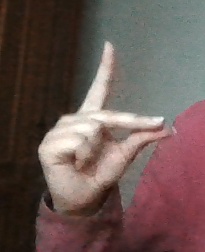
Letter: ta